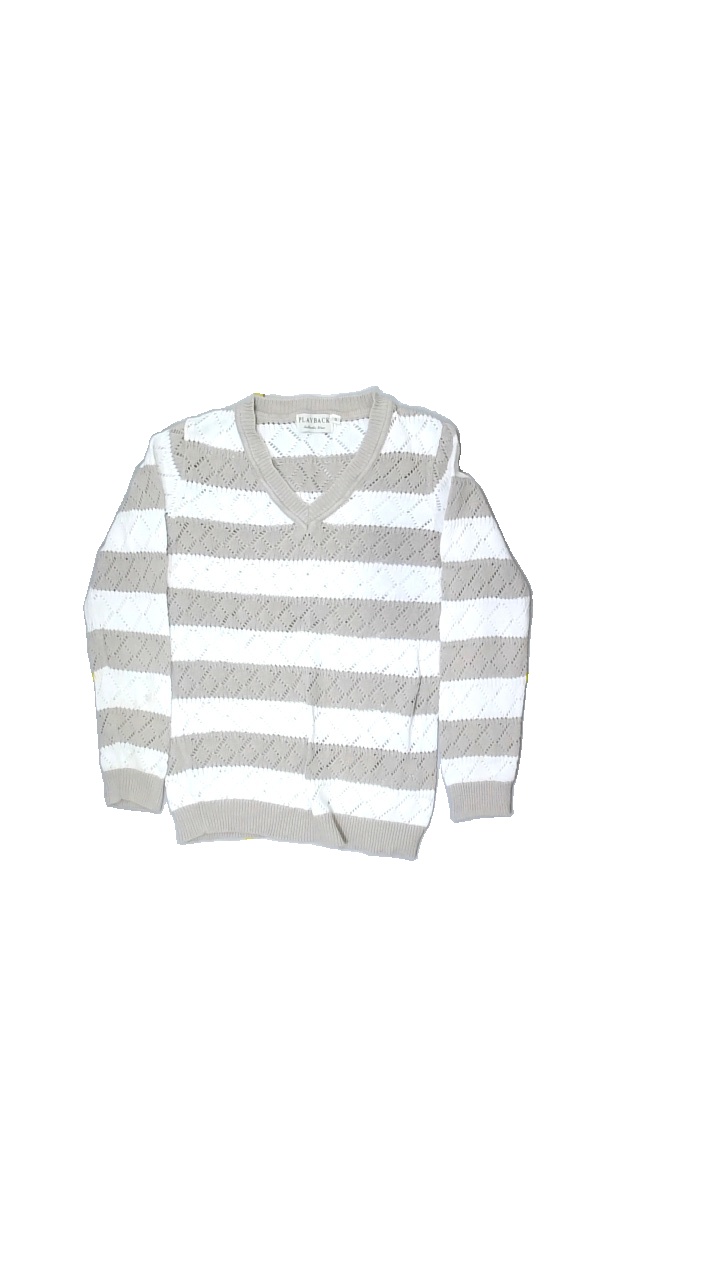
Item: Sweater (Ladies)
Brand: Playback
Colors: Beige, White
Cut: V-collar
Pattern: Striped
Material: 100% cotton
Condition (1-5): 4
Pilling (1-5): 5
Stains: Minor
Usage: Export
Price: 50-100